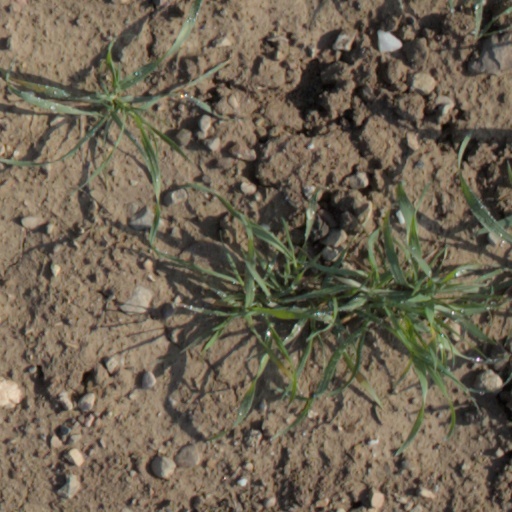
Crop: wheat